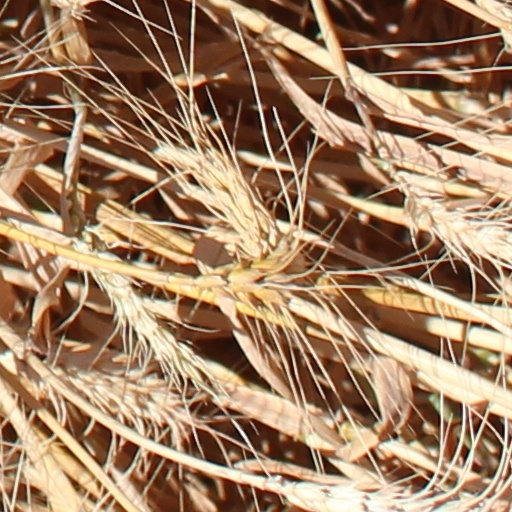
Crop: wheat